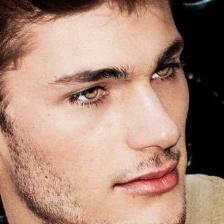
Label: faces